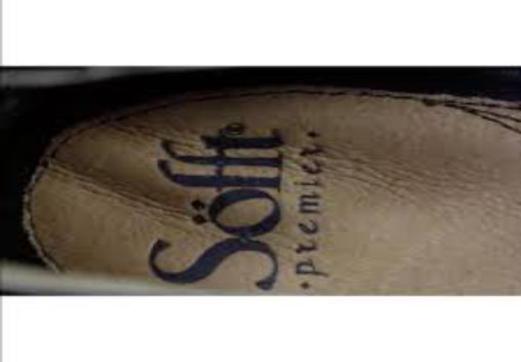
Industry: Clothes